John Timbs

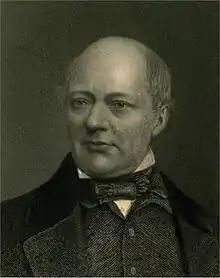

John Timbs (17 August 1801 – 6 March 1875) was an English author and antiquary. Some of his work was published under the pseudonym of Horace Welby.